Elizabeth Patton Crockett

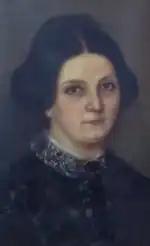
An oil-painting of Elizabeth, 19th century

After moving to Lawrence County, Tennessee, Crockett ran for multiple government offices, and became a state representative and a member of the Tennessee General Assembly. He left his family at their home in 1836 and traveled across the southern United States before finally heading to fight in the Alamo with a handful of armed men. On March 6, 1836, Mexican troops seized the Alamo, and had Crockett killed along with the other Alamo defenders.